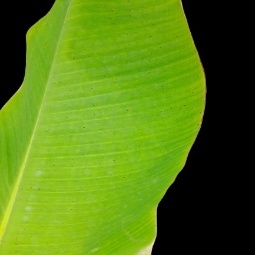
Label: Sulphur